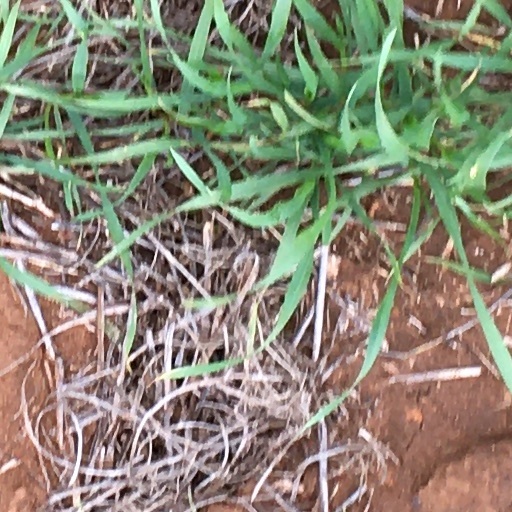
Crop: wheat